History of art

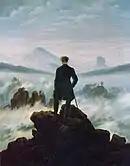
Wanderer above the Sea of Fog, 1818, by Caspar David Friedrich

Many art historians place the origins of modern art in the late 18th century, others in the mid 19th century. Art historian H. Harvard Arnason stated "a gradual metamorphosis took place in the course of a hundred years." Events such as the Age of Enlightenment, revolutions and democracies in America and France, and the Industrial Revolution had far reaching affects in western culture. People, commodities, ideas, and information could travel between countries and continents with unprecedented speed and these changes were reflected in the arts. The invention of photography in the 1830s further altered certain aspects of art, particularly painting. By the dawn of the 19th century, a long and gradual paradigm shift was complete, from the Gothic when artists were viewed as craftsmen in the service of the church and monarchies, to the idea of art for art's sake, where the ideas and visions of the individual artist were held in the high regard, with patronage from an increasingly literate, affluent, and urban middle and upper class population that had been emerging for 200 years (particularly in Paris and London). A dichotomy began in the late 18th century between neoclassicism and romanticism that subdivided and continued to run through virtually every new movement in modern art: "Spreading like waves, these "isms" defy national, ethnic, and chronological boundaries; never dominant anywhere for long, they compete or merge with each other in endlessly shifting patterns."